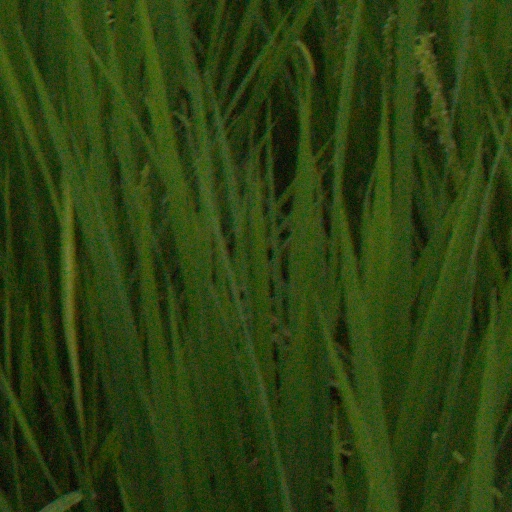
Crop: rice